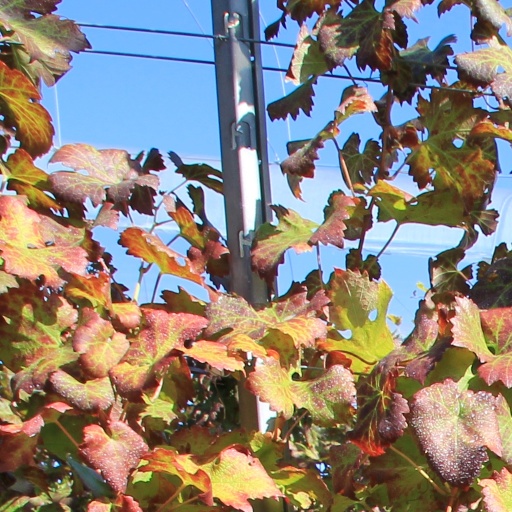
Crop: grape